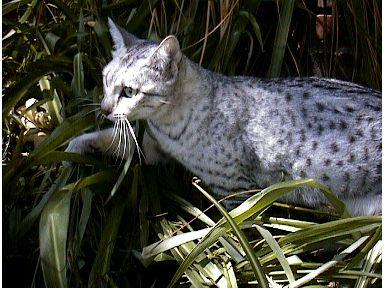
Breed: Egyptian Mau